Filomena Marturano

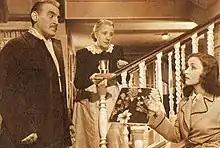
Guillermo Battaglia, Gloria Ferrandiz, and Tita Merello in the film.

Filomena Marturano is a 1950 Argentine musical film directed by Luis Mottura. A production of the classical era of Argentine cinema, it is based on the theatrical piece "Filumena Marturano" by the Neapolitan actor and author Eduardo De Filippo, which had been previously performed in Argentina with great success by the company of Tita Merello. It was adapted by Ariel Cortazzo and María Cruz Regás. It starred Tita Merello, again, and Guillermo Battaglia.